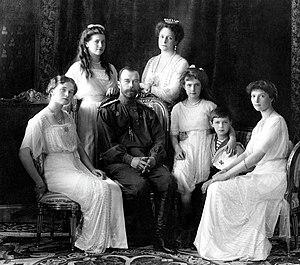
Nicolas II avec sa famille (de gauche à droite)
La grande-duchesse Maria Nikolaïevna de Russie, née le 26 juin 1899 à Peterhof et assassinée avec toute sa famille le 17 juillet 1918 à Iekaterinbourg. Elle était un membre de la famille impériale de Russie et la troisième fille du tsar Nicolas II et d'Alix de Hesse-Darmstadt.
L’assassinat de la famille Romanov et de ceux qui ont choisi de les accompagner en exil, le Dʳ Evgueni Sergueïevitch Botkine, Anna Stepanovna Demidova, Alekseï Egorovitch Trupp et Ivan Kharitonov, a lieu à Ekaterinbourg dans la nuit du 16 au 17 juillet 1918 sur les ordres de Lénine. Le déroulement de cet assassinat est connu grâce aux investigations de Nikolaï Sokolov, le juge d'instruction qui enquête sur place à compter de 1919 et publie une partie de son rapport en 1924. Des recherches controversées, rejetées par la majorité des historiens et des scientifiques, remettent pourtant en cause les conclusions de ce rapport.
L'église de Tous-les-Saints, dénommée en forme longue église sur le sang versé en l'honneur de tous les Saints resplendissants dans la Sainte-Russie est une église orthodoxe bâtie sur le terrain de la villa Ipatiev à Ekaterinbourg, où le dernier tsar de Russie Nicolas II fut exécuté avec sa femme, ses enfants, et plusieurs de ses serviteurs, par les Bolcheviks durant la guerre civile russe en 1918. L'église commémore la canonisation des Romanov.